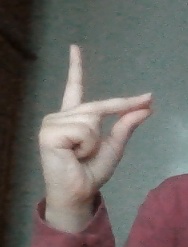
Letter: ta